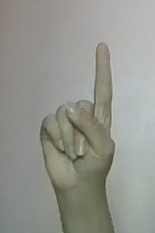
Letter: bb